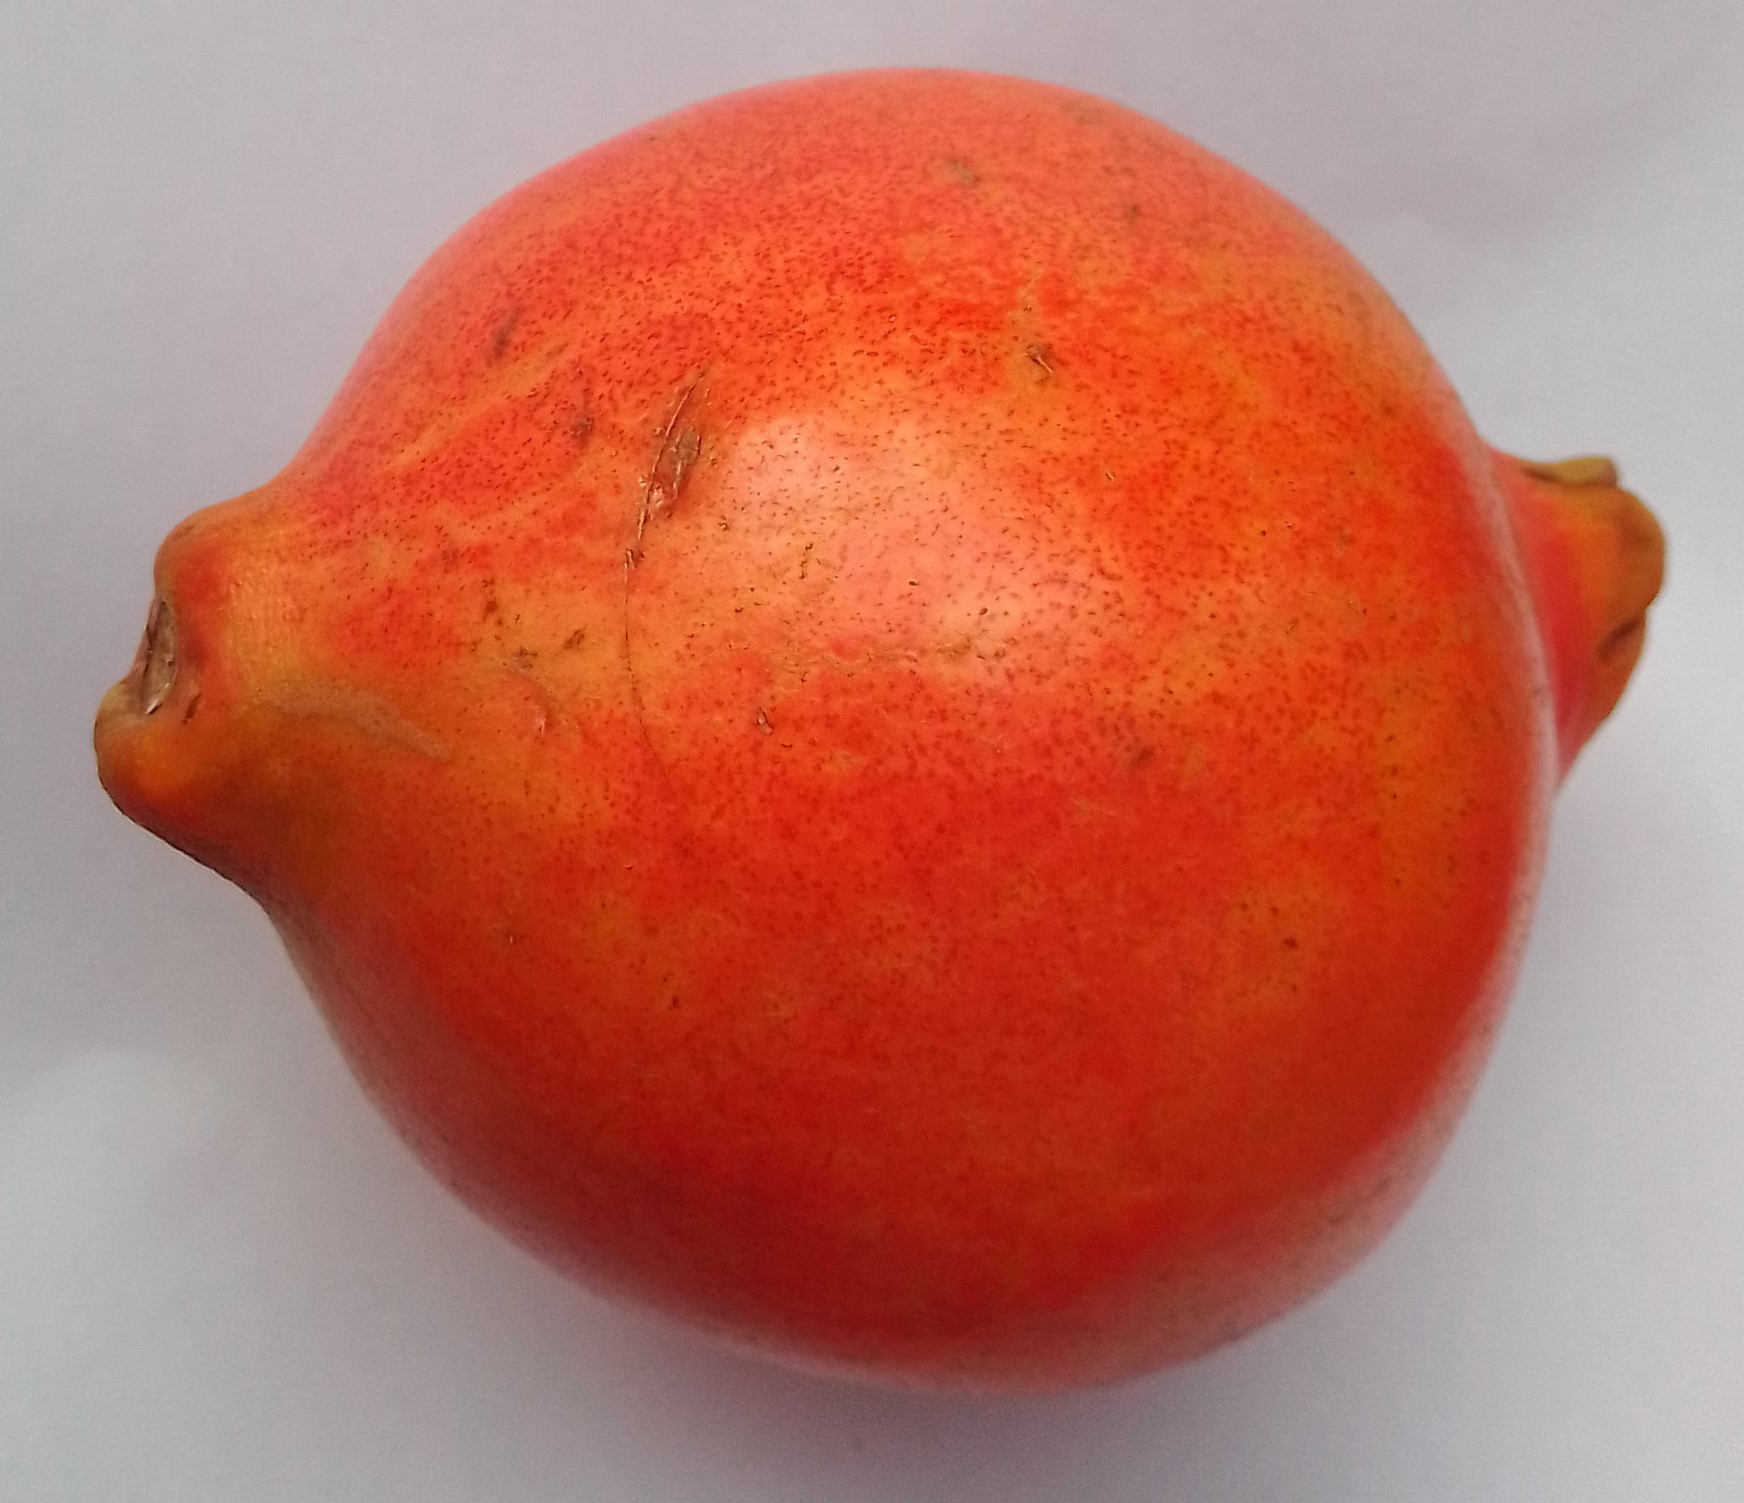
Fruit: pomegranate
Condition: fresh